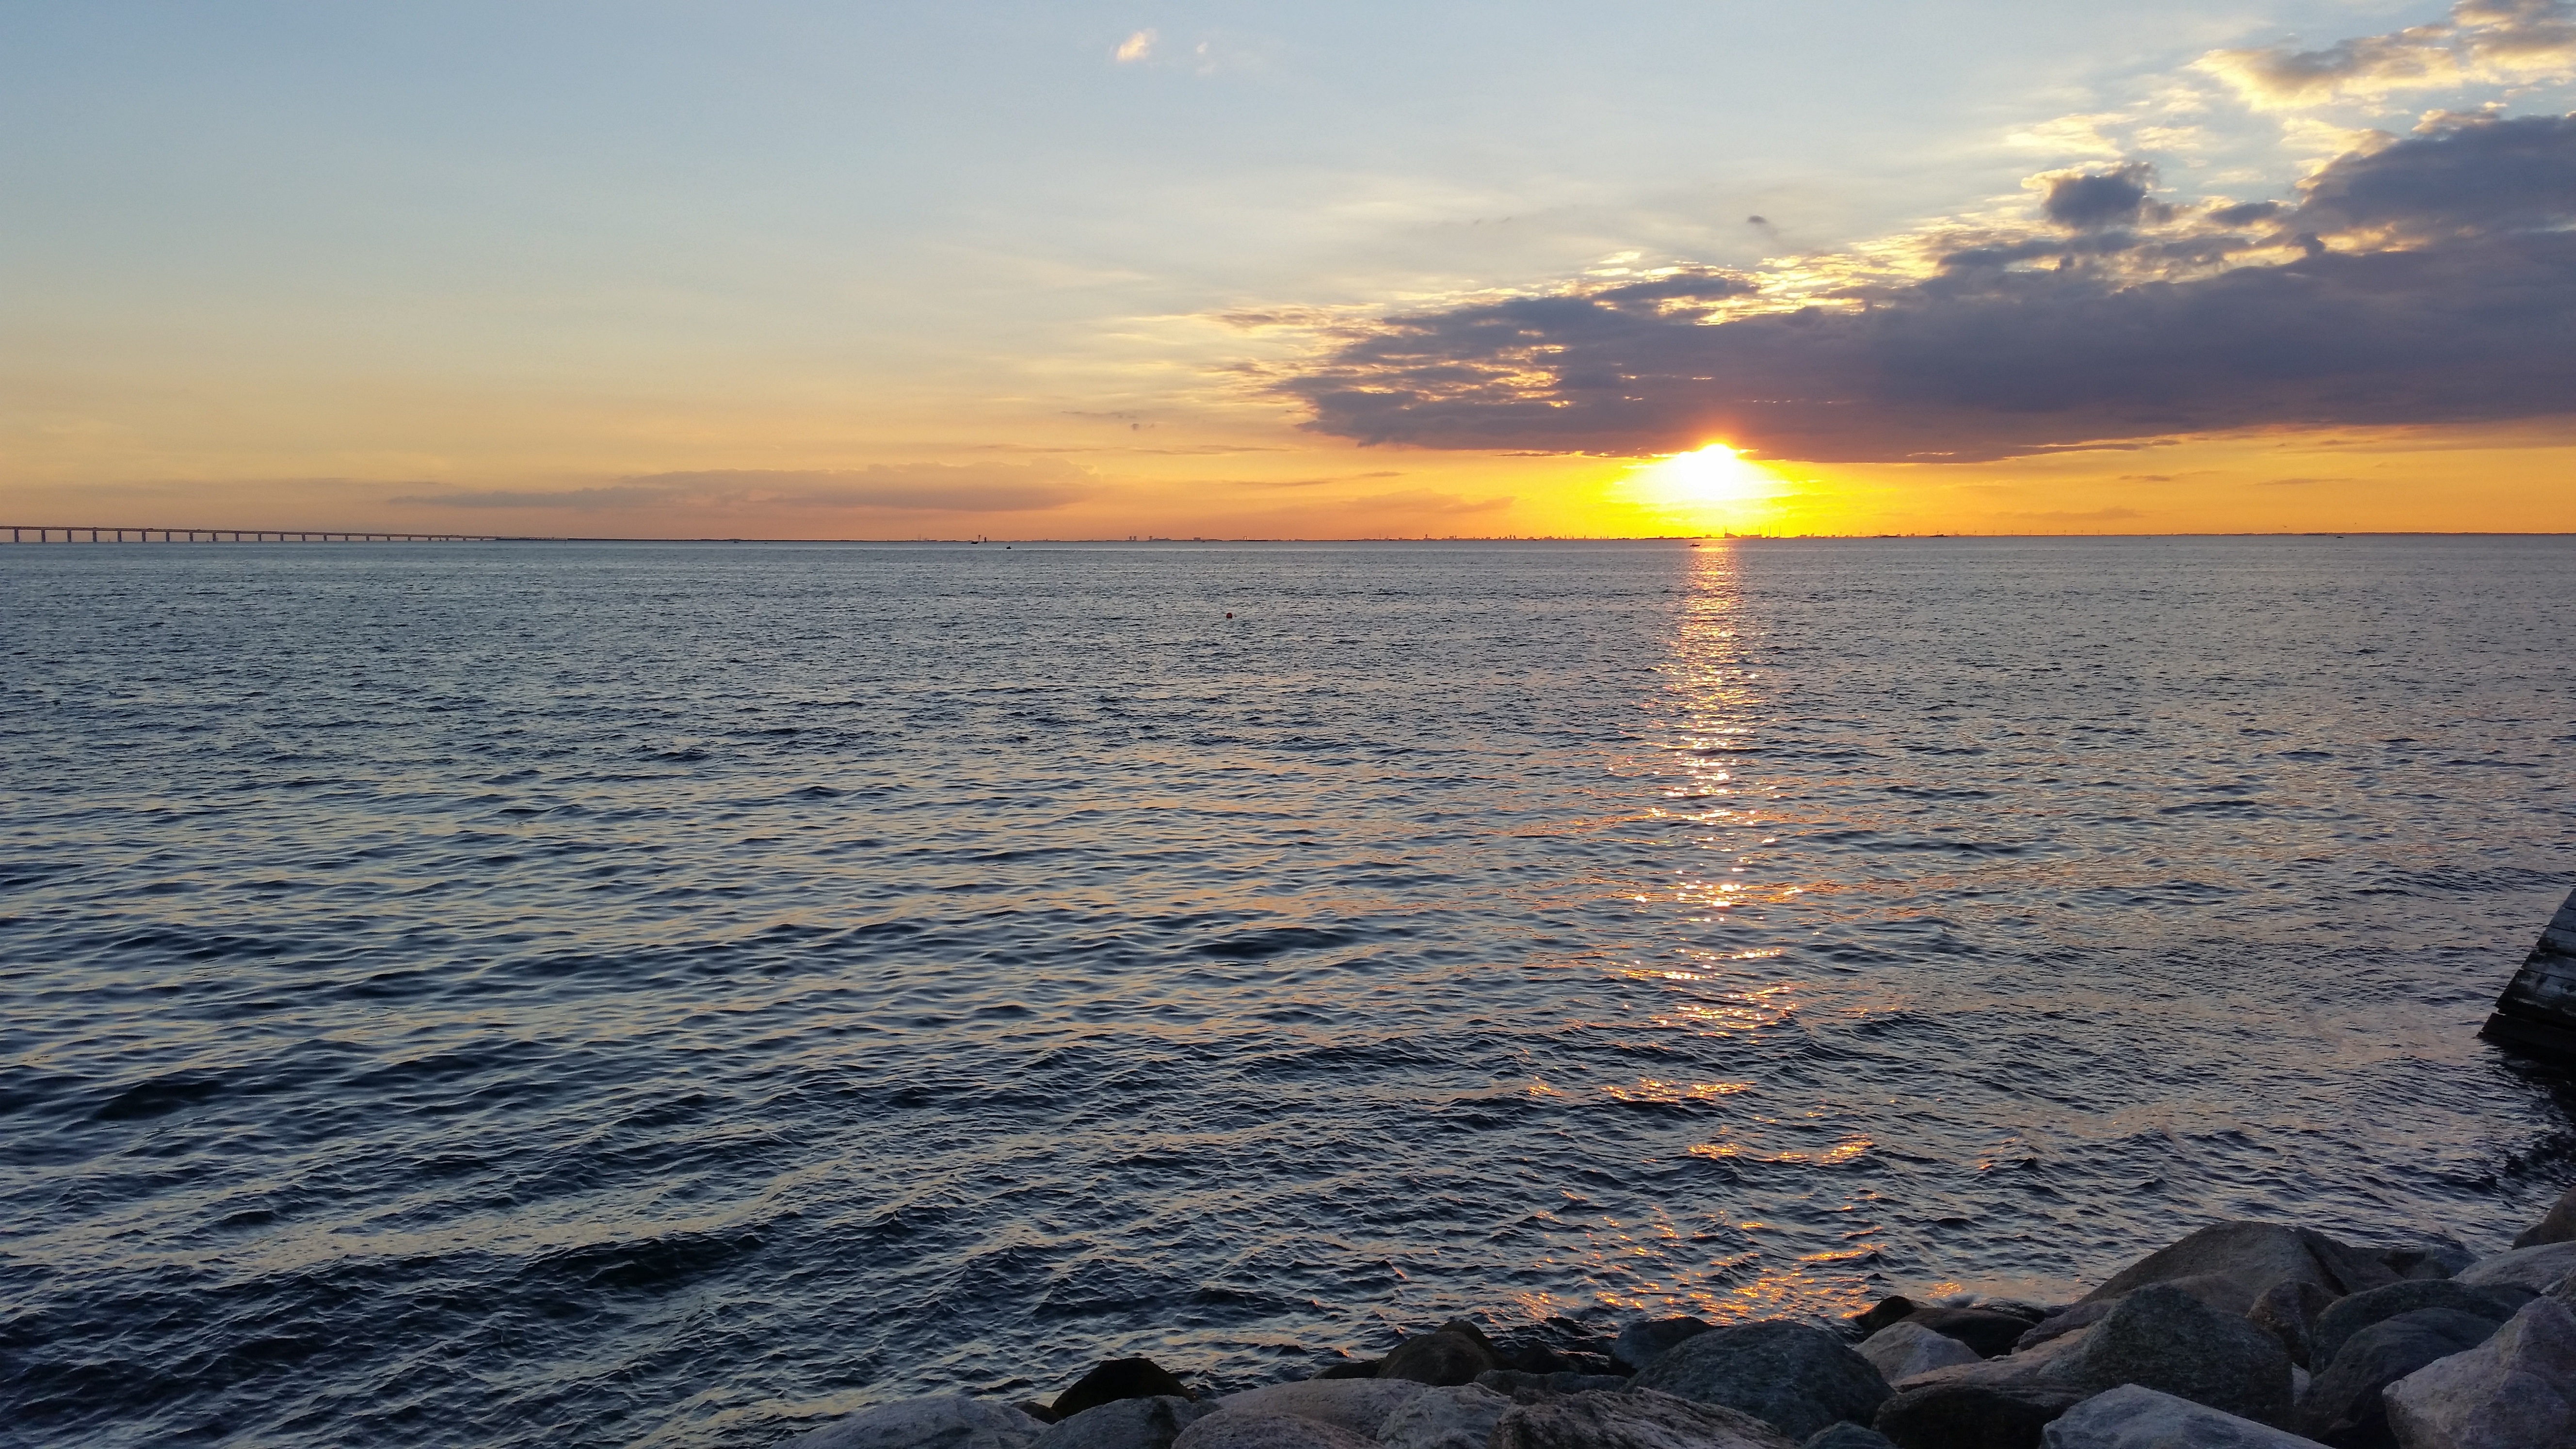
beach, sea, coast, water, nature, ocean, horizon, cloud, sky, sun, sunrise, sunset, sunlight, morning, shore, wave, lake, dawn, dusk, evening, reflection, scenic, bay, blue, body of water, outdoors, clouds, see, cape, wind wave